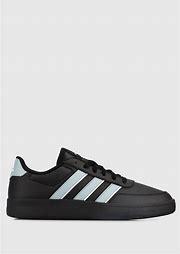
Brand: Adidas
Model: Breaknet